The Engine Shed

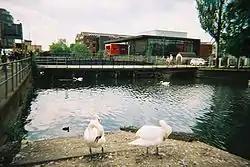
Engine Shed, looking along the River Witham

The Engine Shed is a music and entertainment venue at the University of Lincoln in Lincoln, Lincolnshire, England, and is operated by the University of Lincoln Students' Union. The venue comprises three areas: The Engine Shed, which is the main hall; The Platform, which is a smaller floor overlooking the main hall; and Towers, which is a sports bar serving food and drink split over two floors.